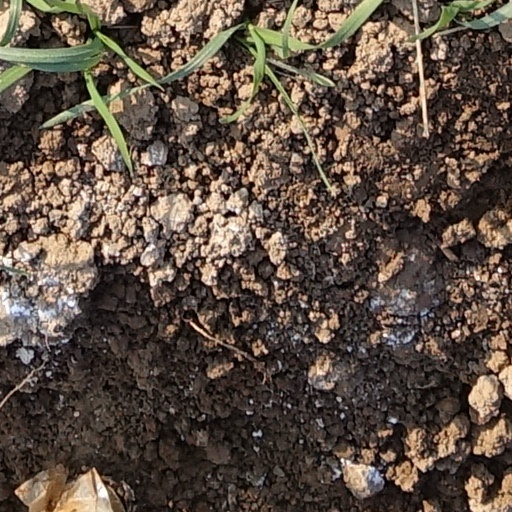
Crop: wheat